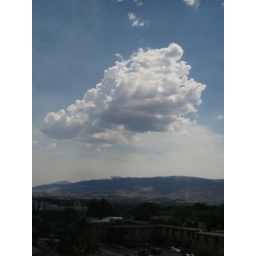
I saw a big white cloud which looks like a castle in the sky.